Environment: real
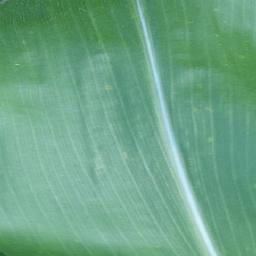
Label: healthy